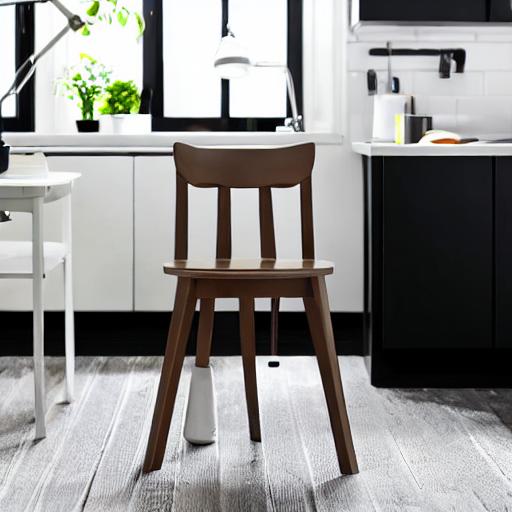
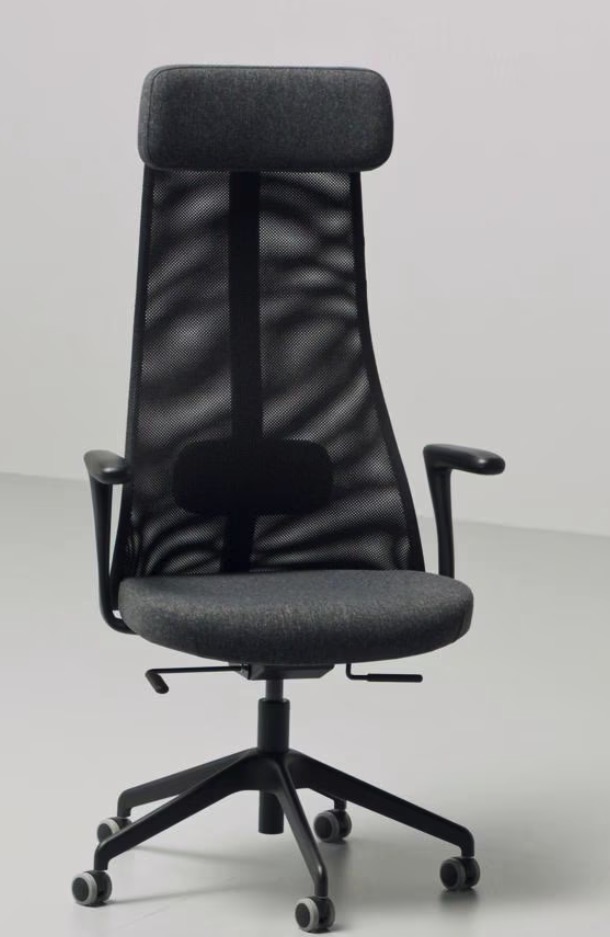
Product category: items_chair
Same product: no